Hodh El Gharbi region

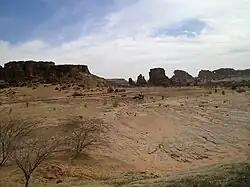
Landscape near Ayoun

Mauritania is mostly covered with desert, with only its western regions around the coast of Atlantic Ocean having some vegetation. There are some oasis in the desert regions. Since it is a desert, there are large shifting dunes forming temporary ranges. The average elevation is around above the mean sea level. The rainfall in the northern regions closer to the Tropic of Cancer receives around of annual rainfall compared to the southern portions that receives around . The average temperature is , while during the night it reaches .